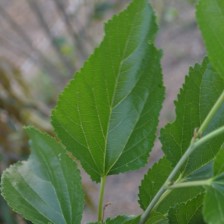
Variety: ChiangMaiBuriram60